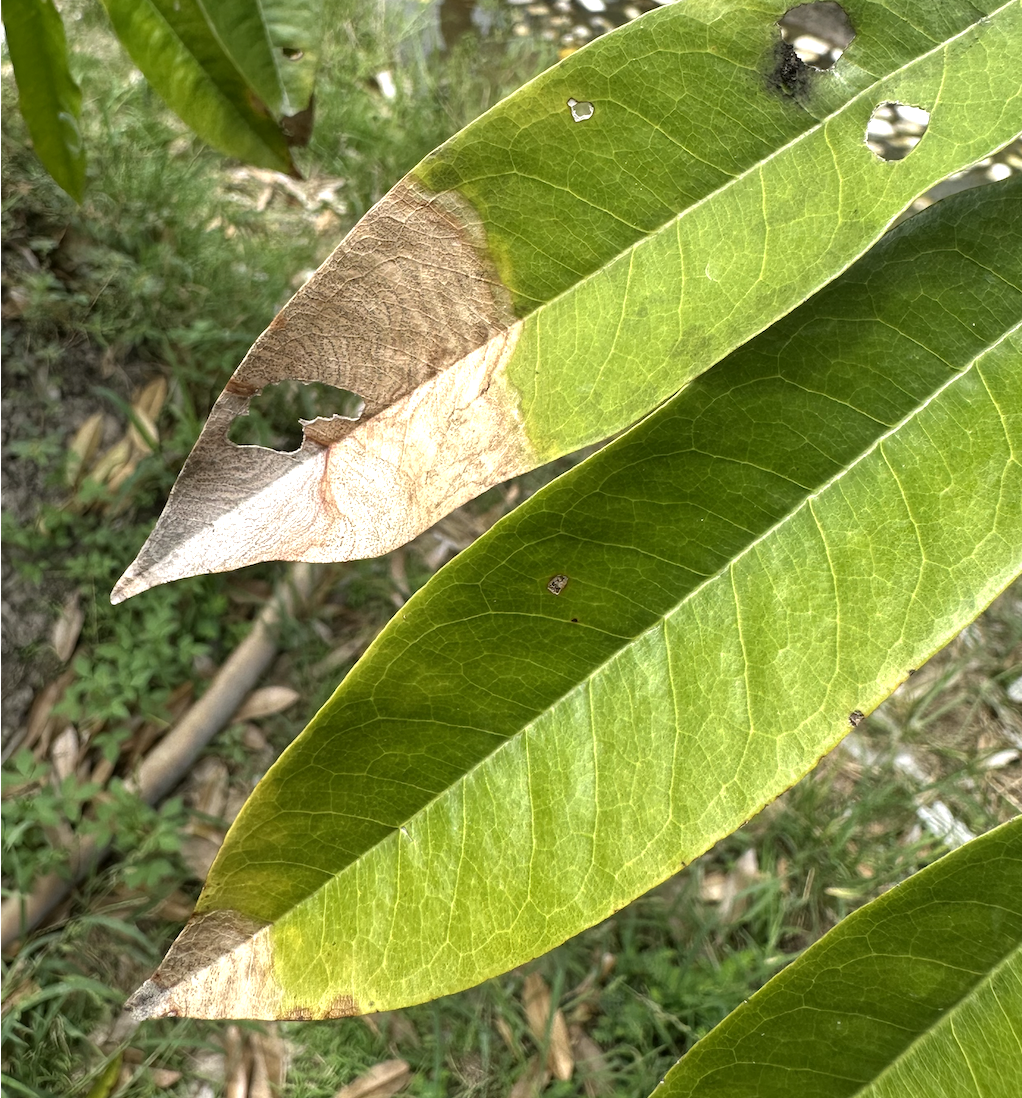
Label: anthracnose_disease